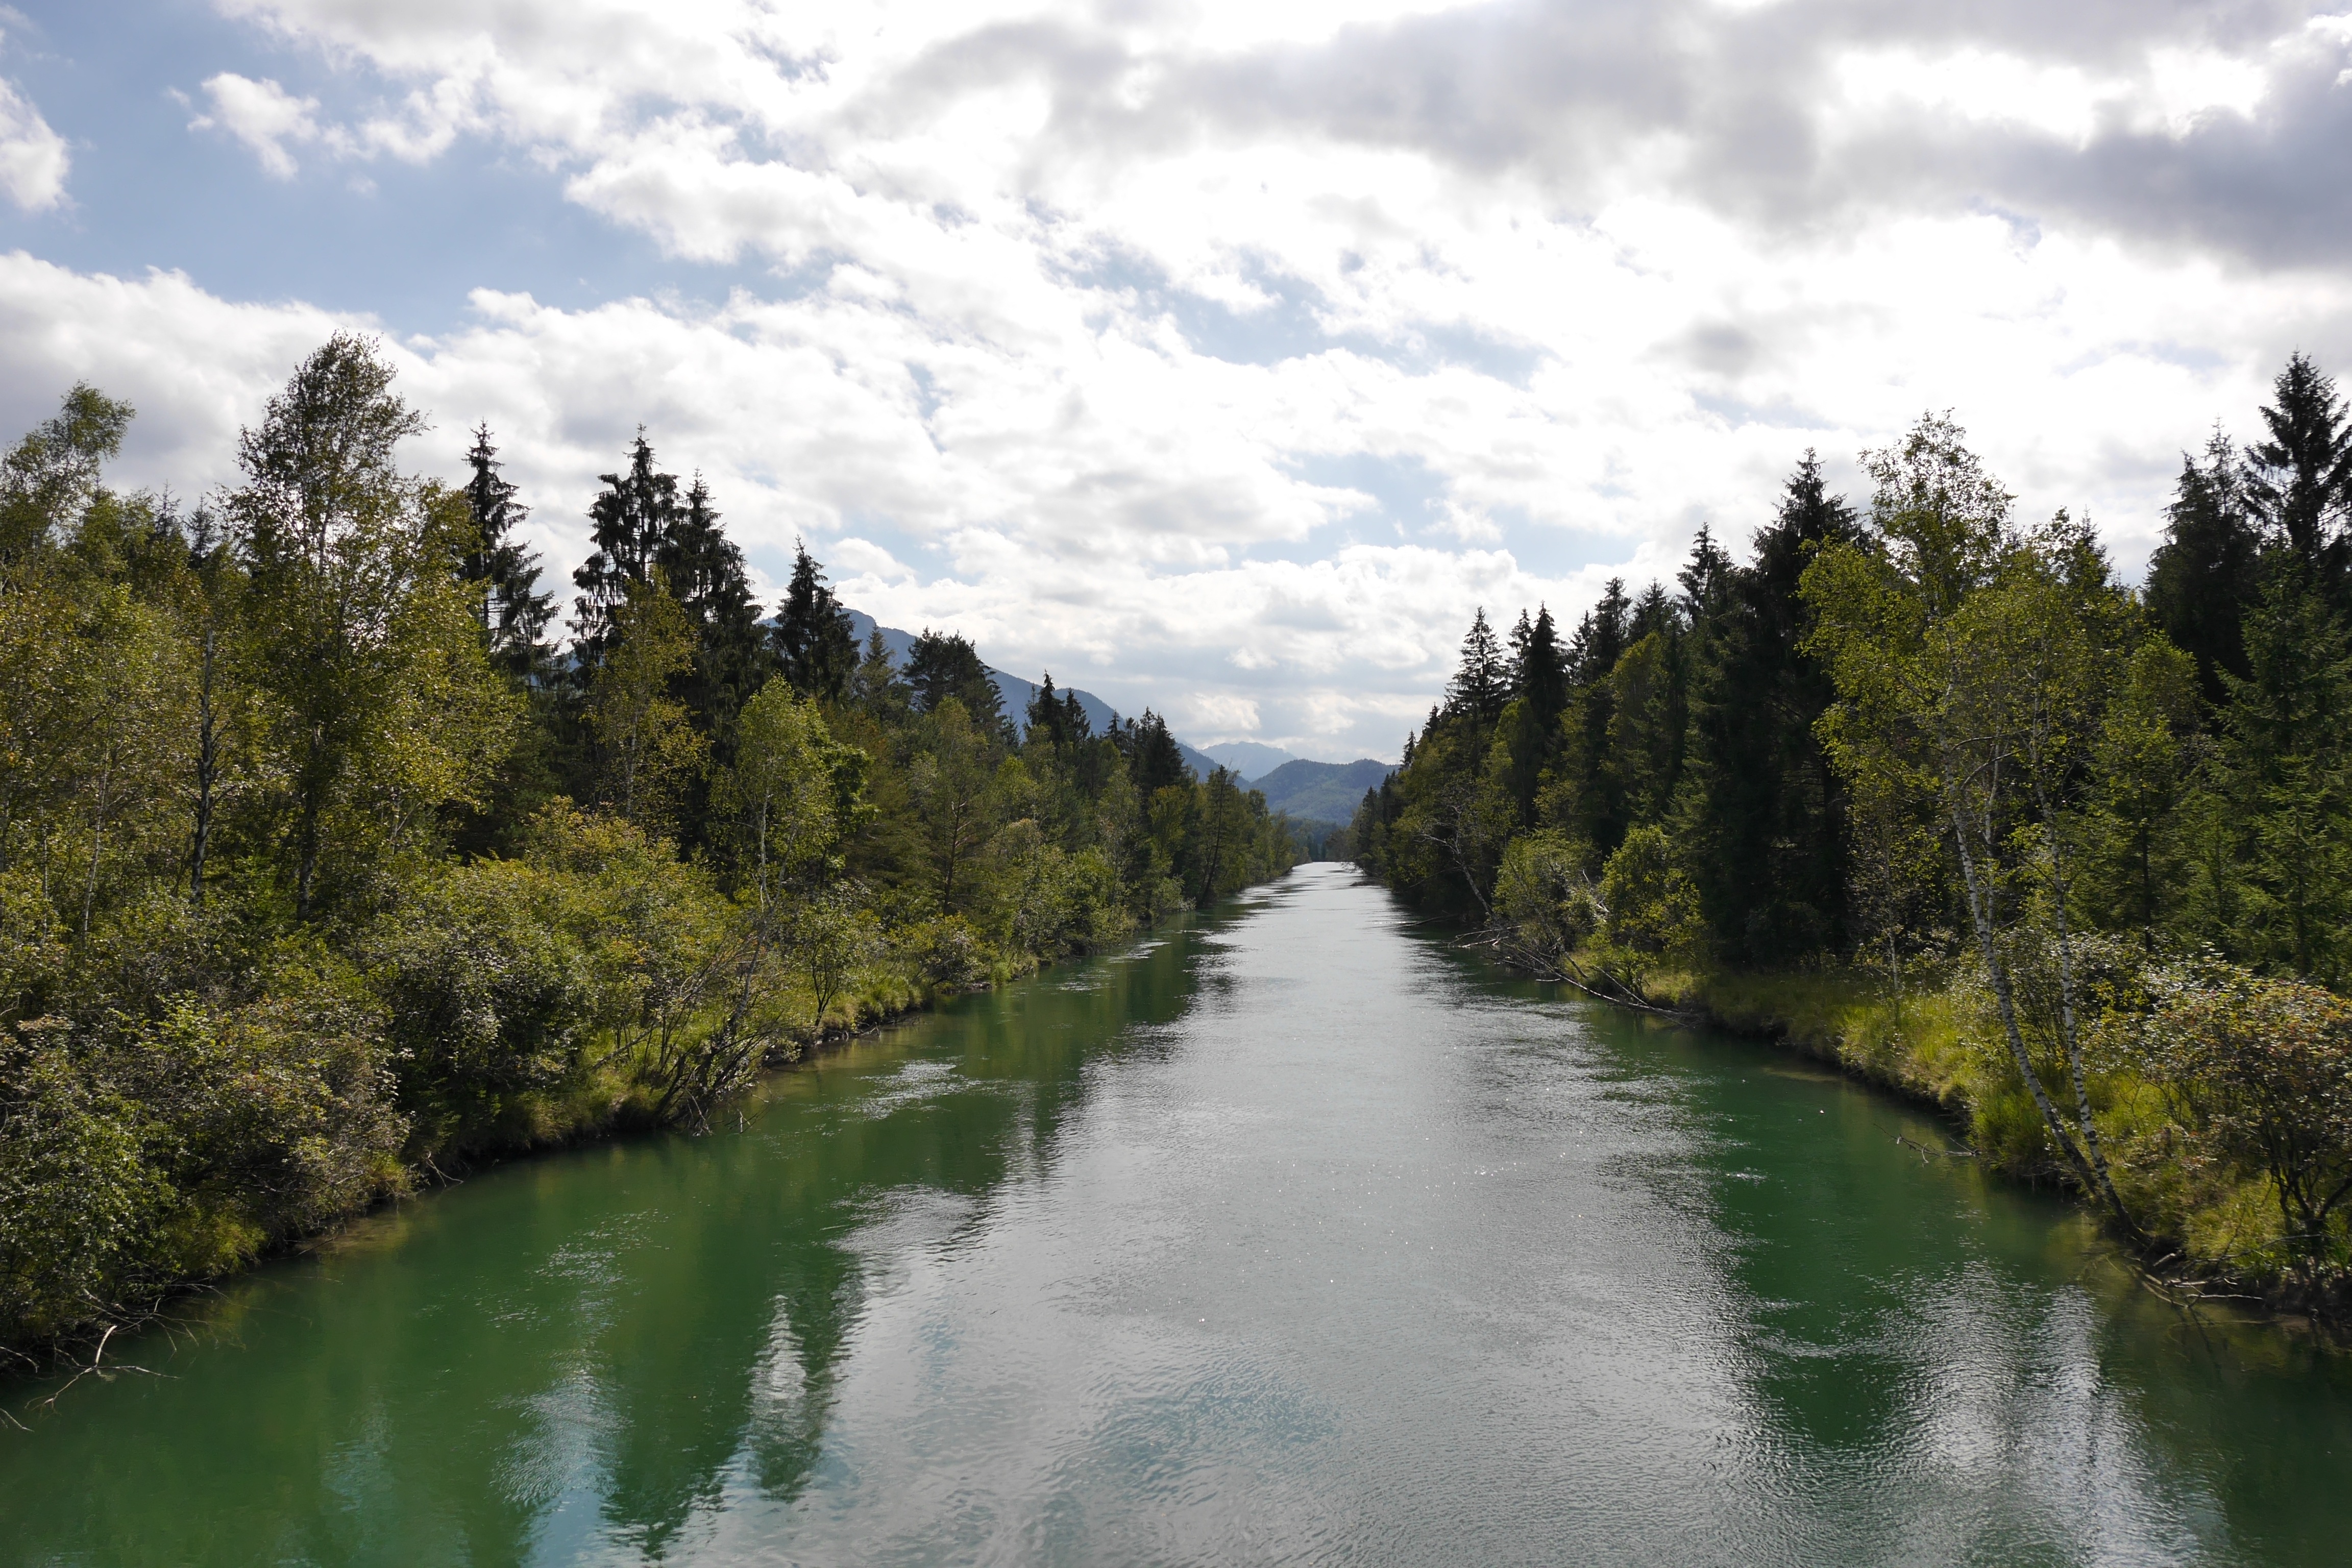
landscape, tree, water, nature, forest, wilderness, mountain, lake, river, stream, spring, reflection, autumn, reservoir, waterway, body of water, art, mountains, loch, ecosystem, mirror image, landform, wild nature, green trees, geographical feature